Andrew Kimball

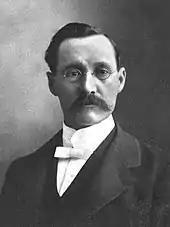
Andrew Kimball

Andrew Kimball (September 6, 1858 – August 31, 1924) was a member of the Arizona Territorial Legislature, and a mission president and stake president in the Church of Jesus Christ of Latter-day Saints (LDS Church).